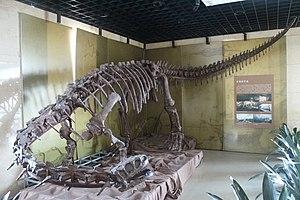
Le musée géologique de Chine est un musée d'histoire naturelle spécialisé dans la géologie de la Chine, le plus grand musée du pays consacré à cette discipline. Le musée est situé dans le district de Xicheng à Pékin.